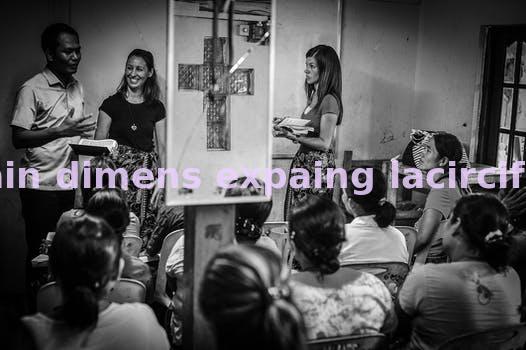
Label: Watermark